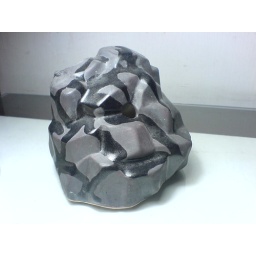
Found in an old cupboard. A stone clock. Hands are missing. Ah...now I know, it's the clock around the rock!